Walther von Lüttwitz

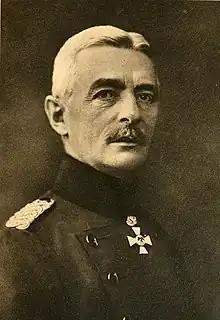
Lüttwitz as "Generalleutnant"

Walther Karl Friedrich Ernst Emil Freiherr von Lüttwitz (2 February 1859 – 20 September 1942) was a German general who fought in World War I. Lüttwitz is best known for being the driving force behind the Kapp–Lüttwitz Putsch of 1920 which attempted to replace the democratic government of the Weimar Republic with a military dictatorship.